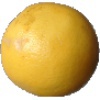
Label: Grapefruit White 1